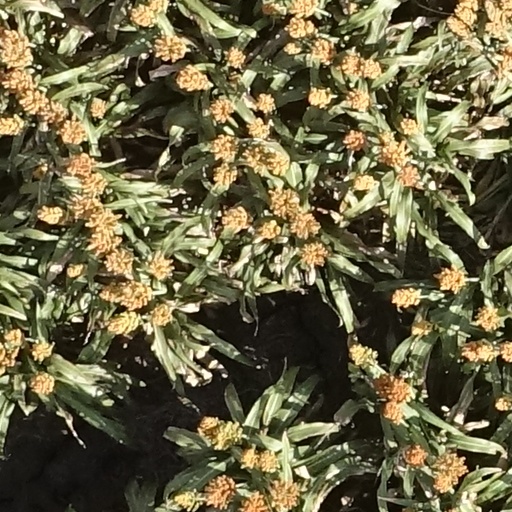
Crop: sorghum